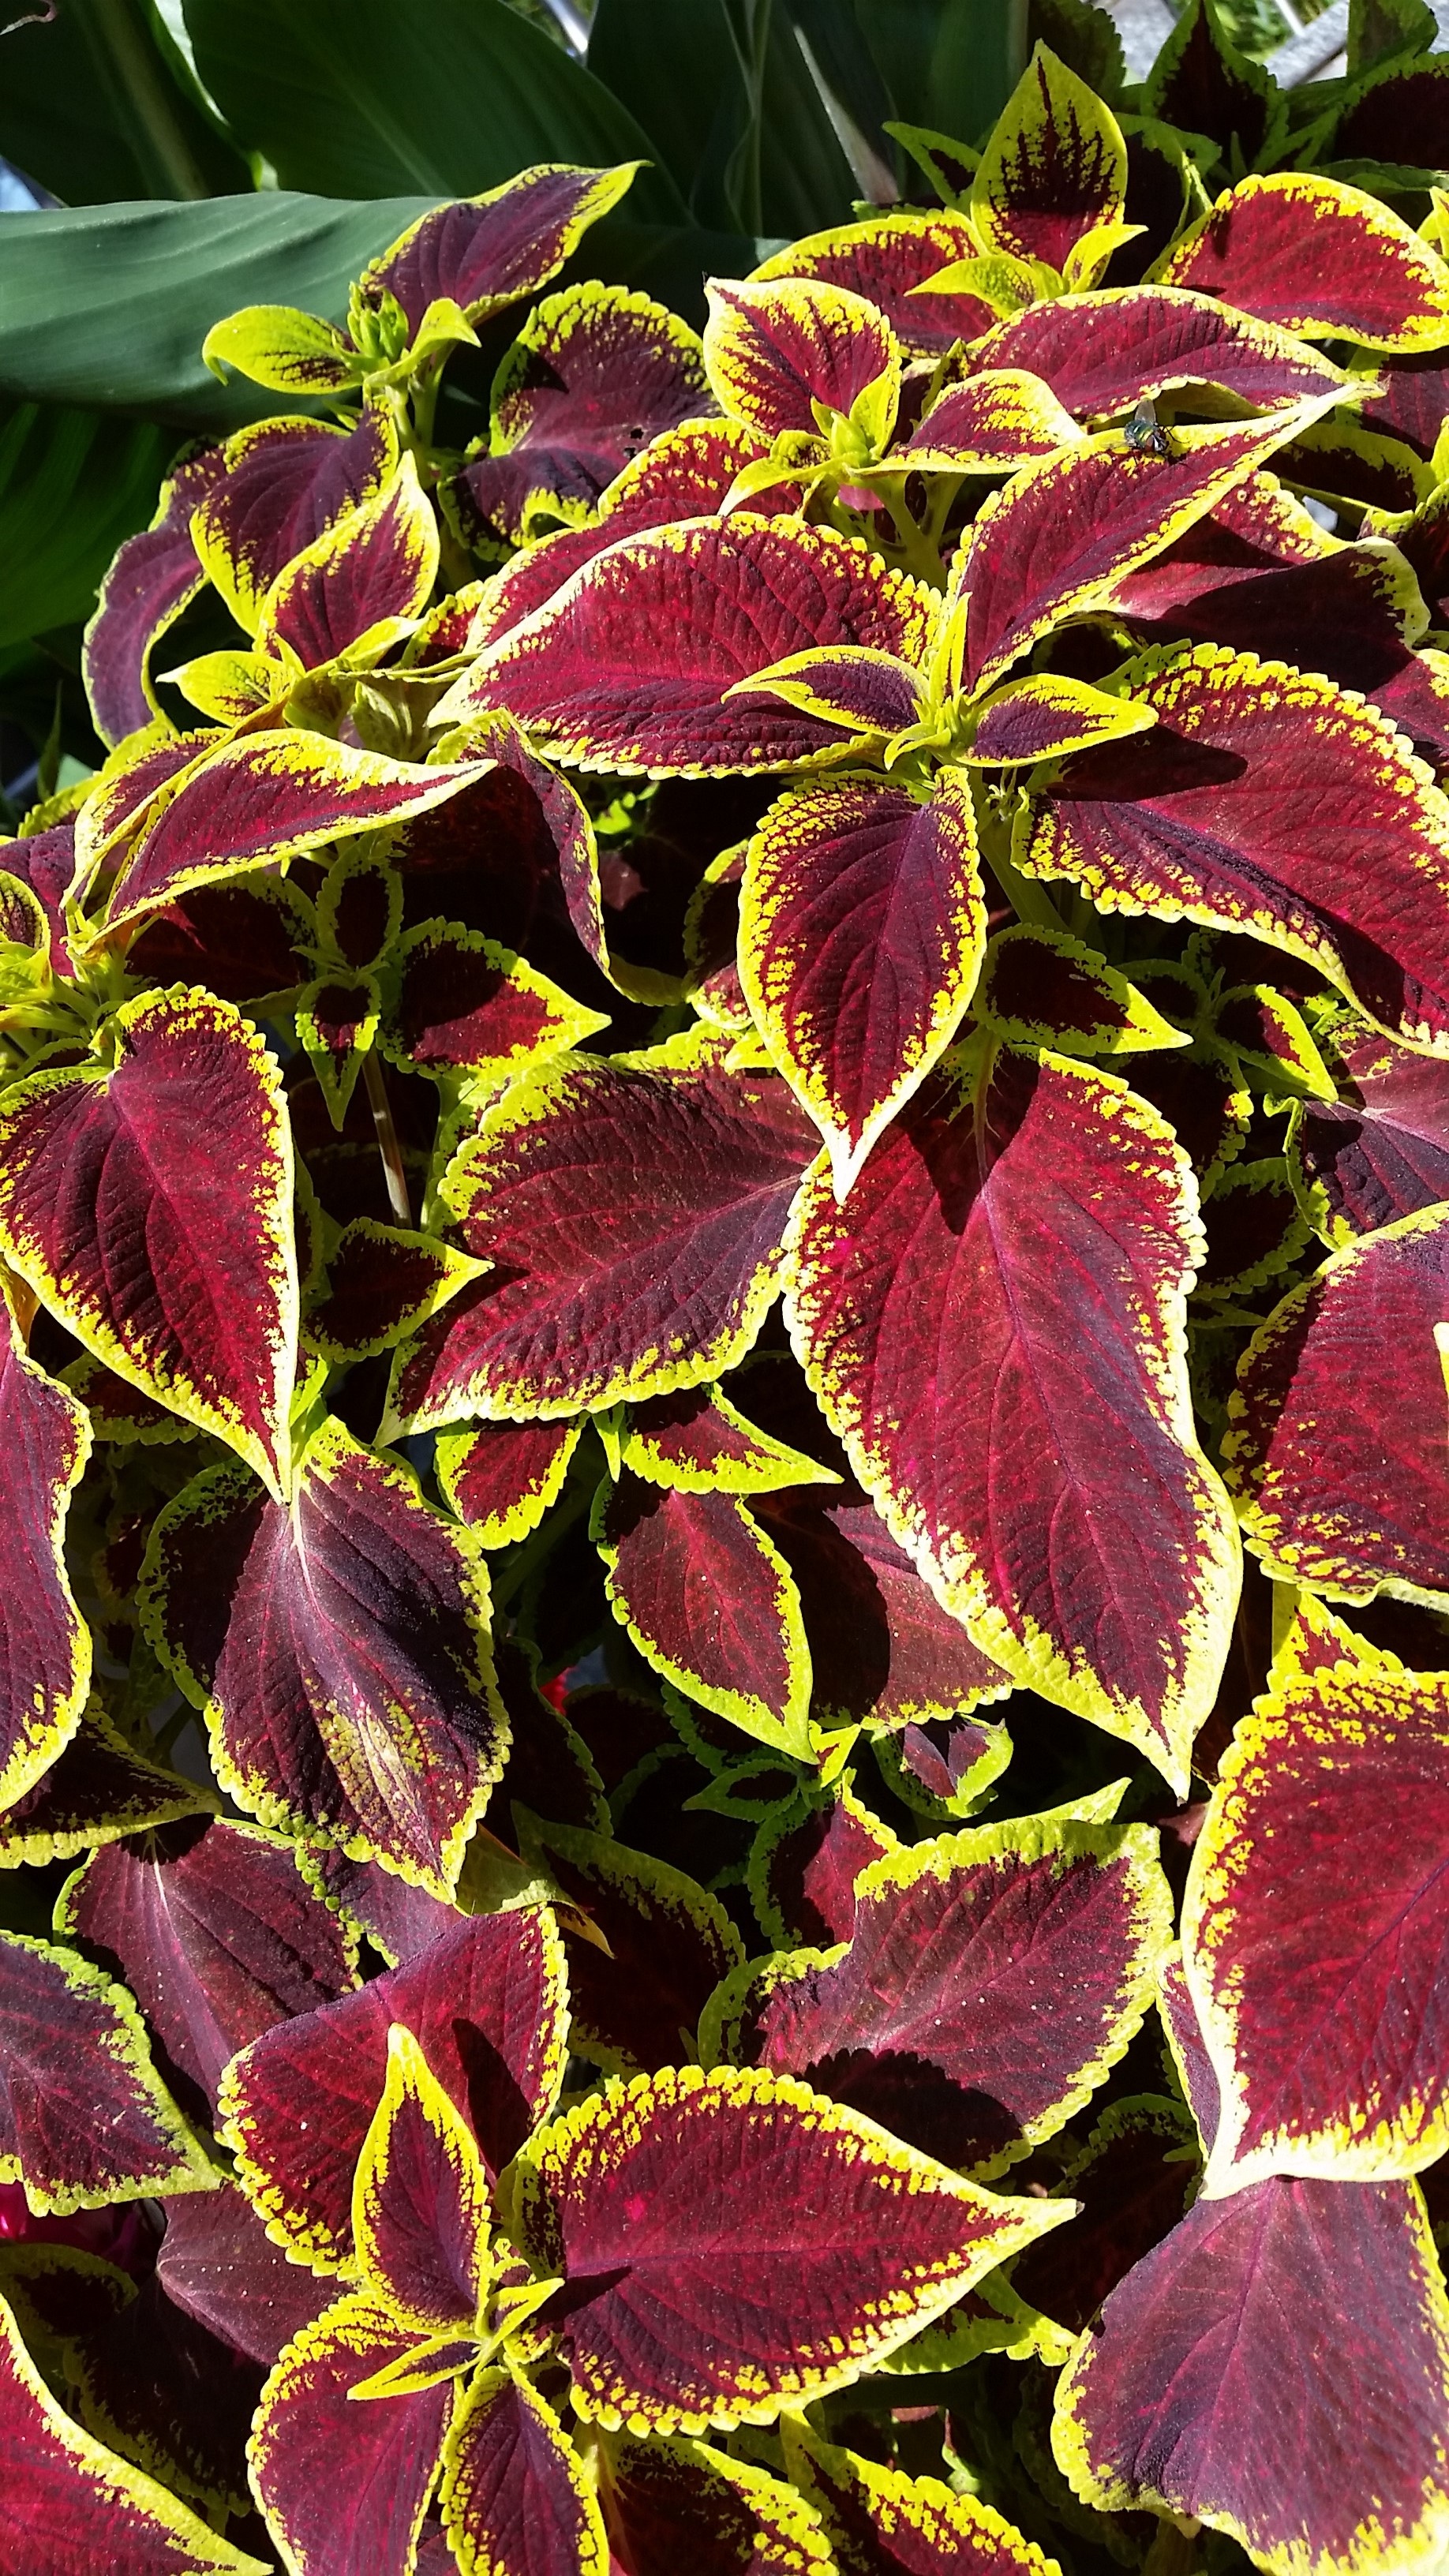
plant, leaf, flower, petal, bush, herb, color, botany, garden, flora, shrub, bright, flowering plant, coleus, annual plant, land plant, perilla, red and yellow leaves